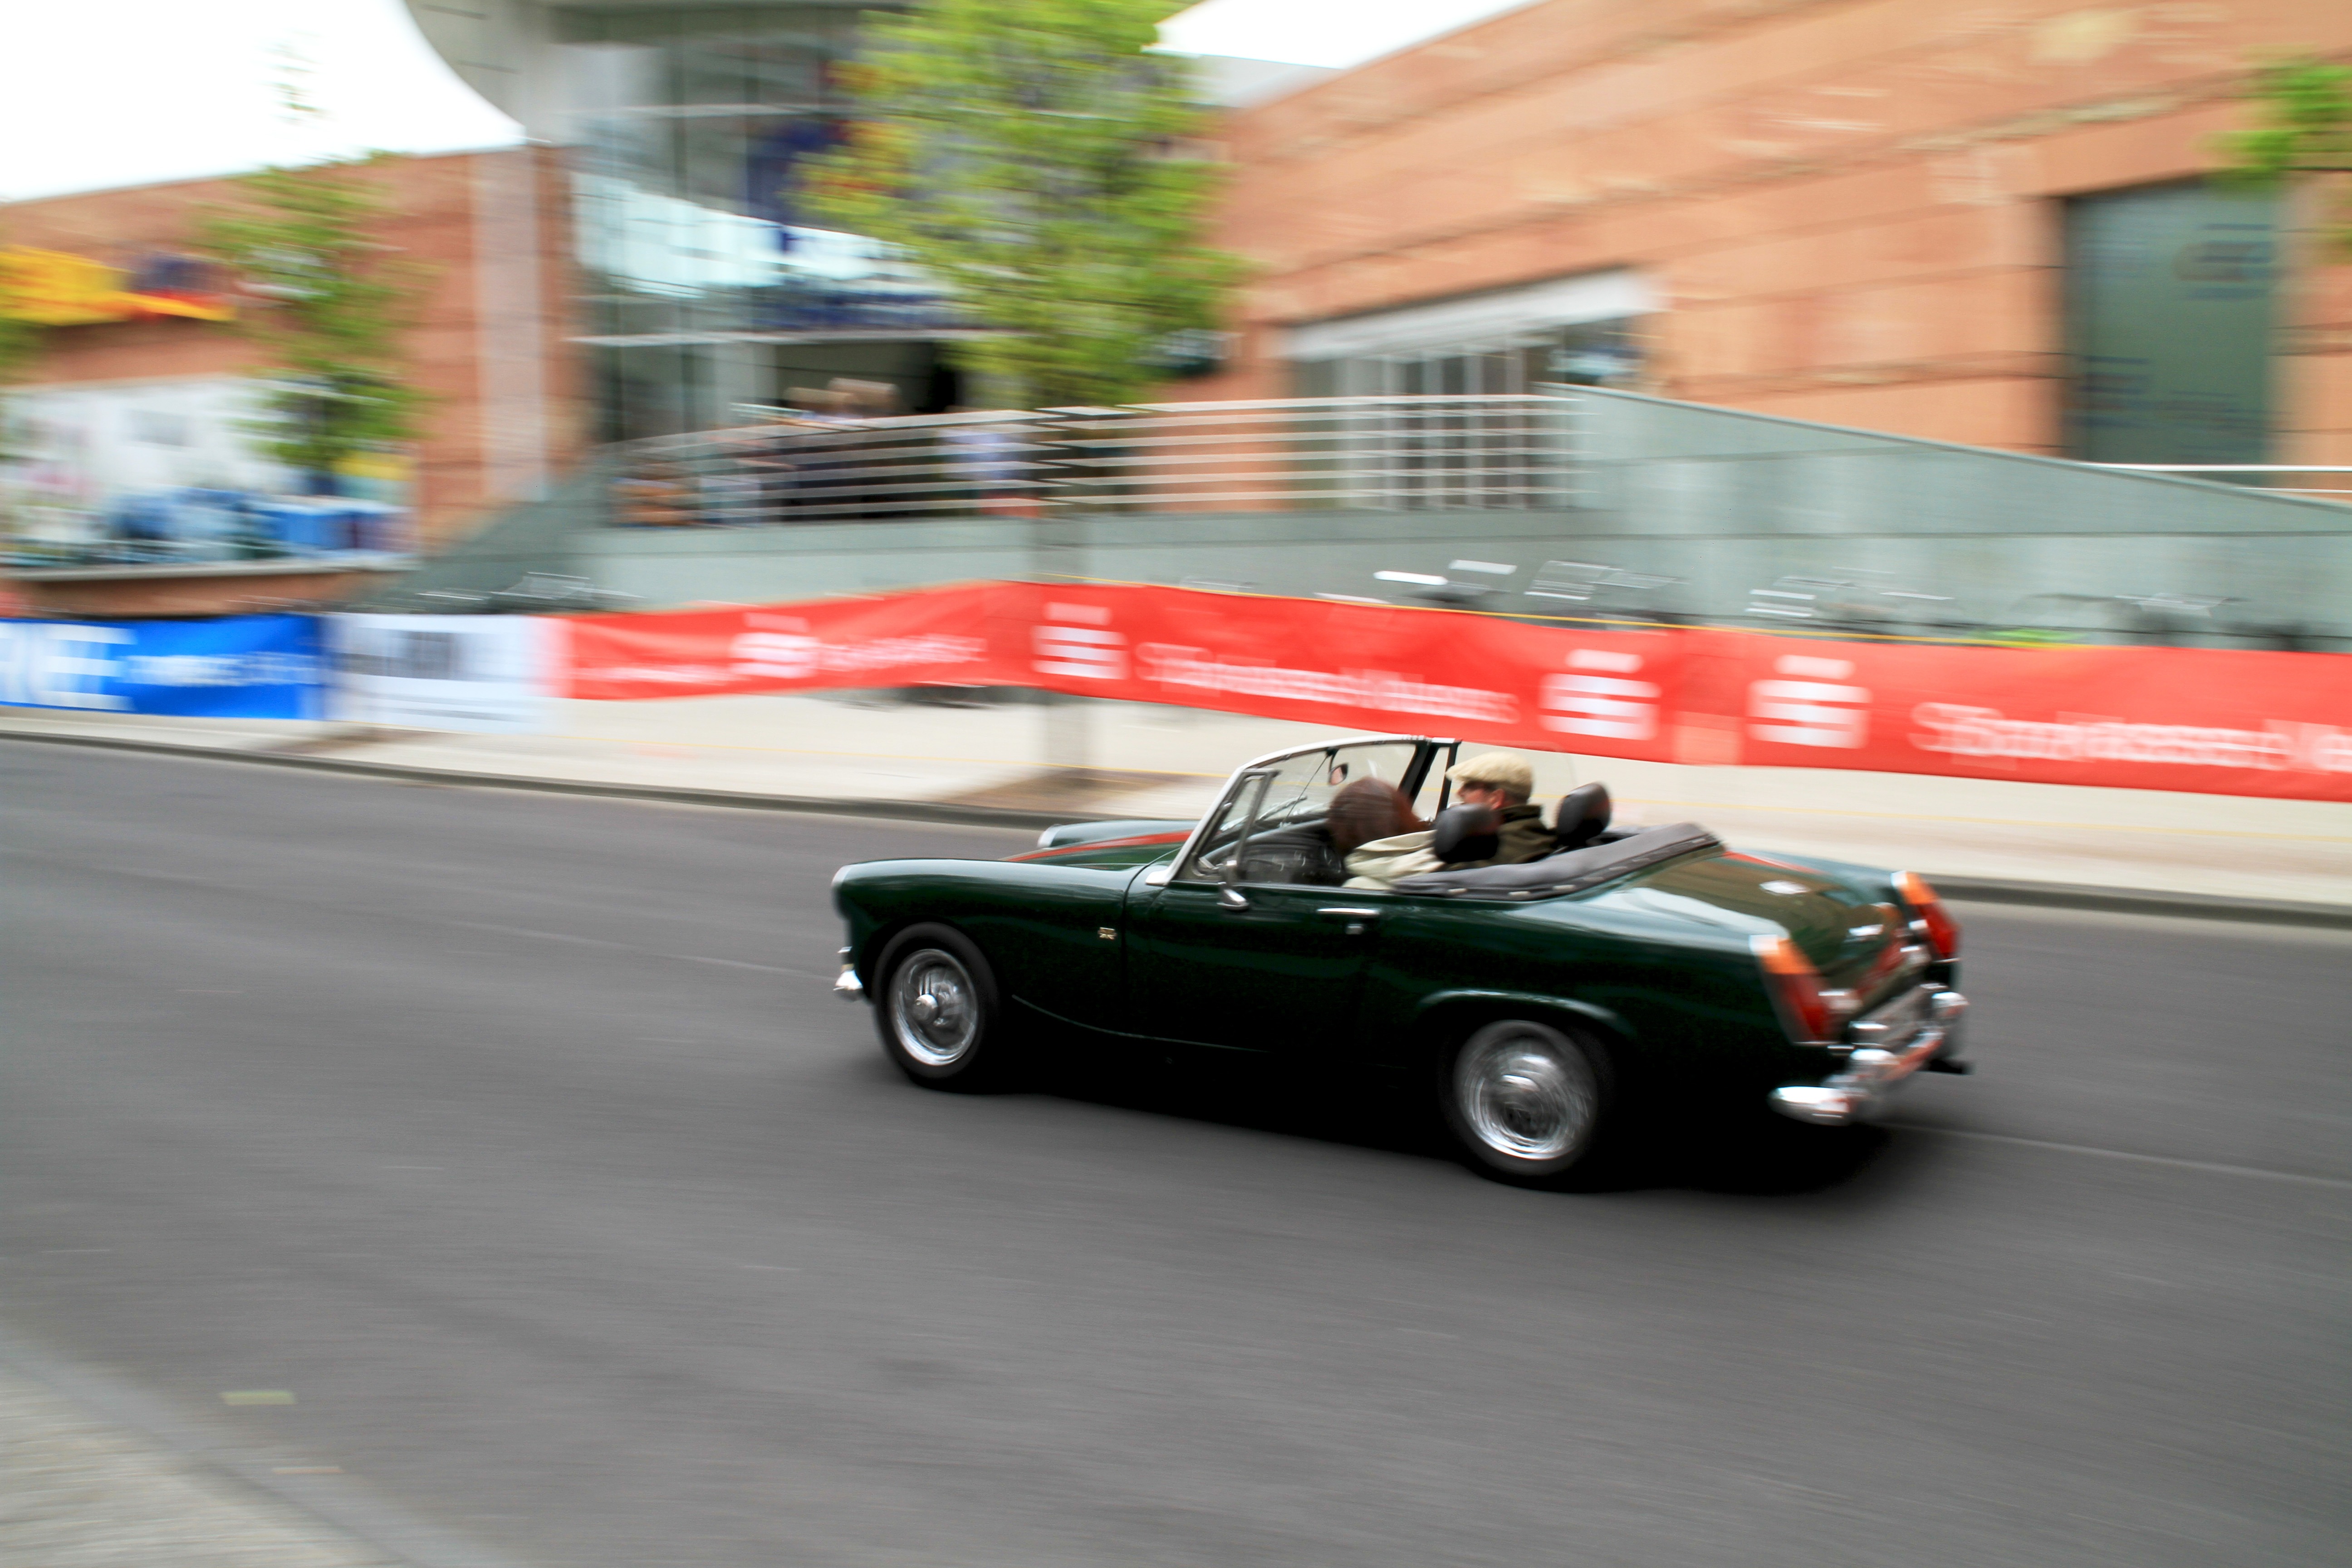
road, car, vehicle, movement, sports car, motor vehicle, vintage car, start, race car, race, supercar, racing, classic, convertible, rally, away, target, antique car, land vehicle, auto racing, automobile make, automotive design, luxury vehicle, performance car